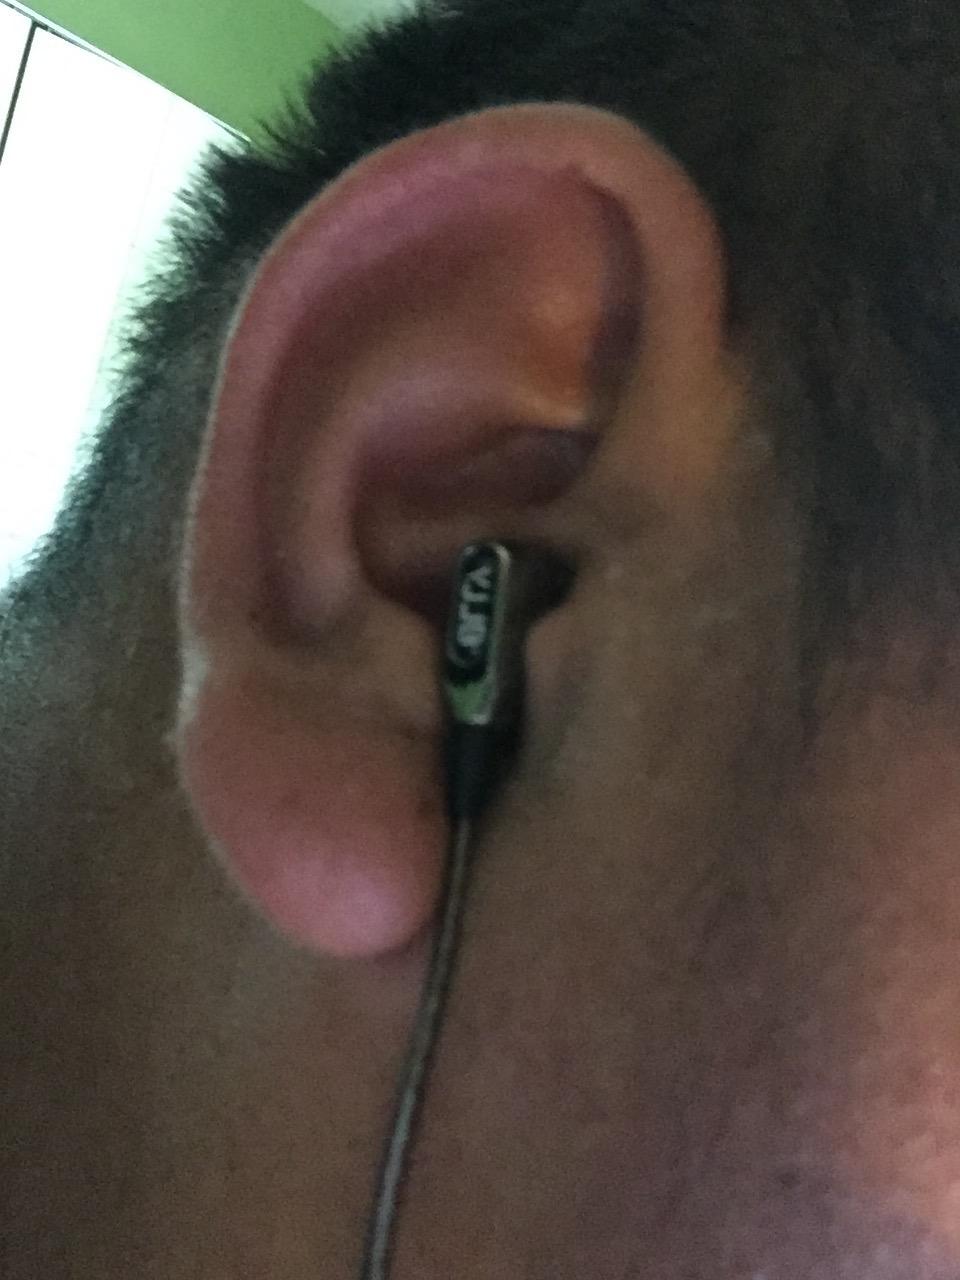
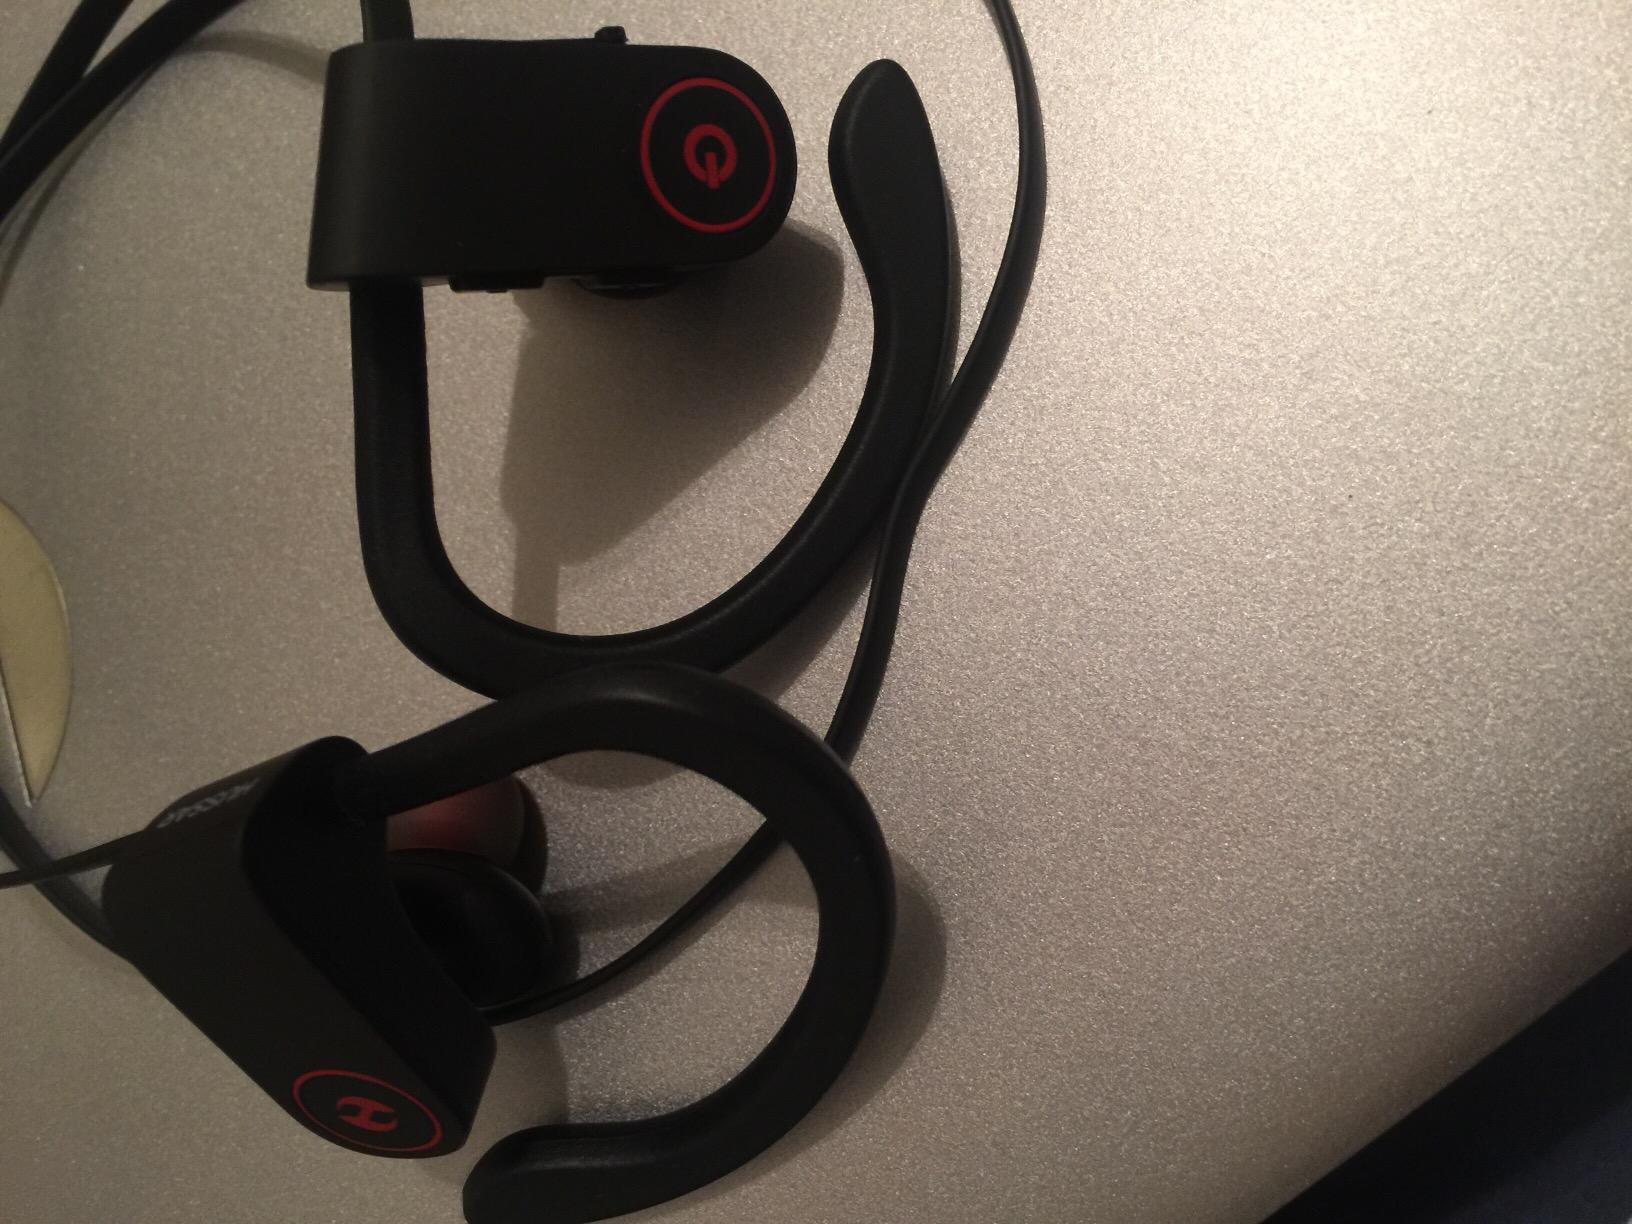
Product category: headphones
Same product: no